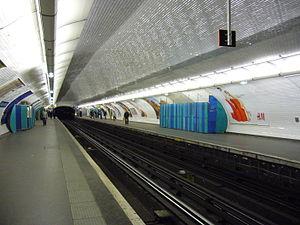
Les quais de la station Reuilly - Diderot sur la ligne 1 du métro de Paris.
La liste des stations du métro de Paris propose un aperçu des stations actuellement en service, fermées ou autres, du métro de Paris, en France. Le métro a ouvert en 1900 et comprend 302 stations et 383 points d'arrêt, depuis le 23 mars 2013. Les stations fermées ne sont pas comptées dans le total.